Saint-Michel-de-Villadeix

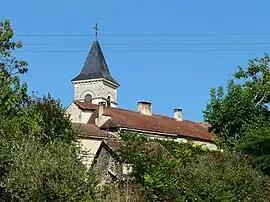
The church in Saint-Michel-de-Villadeix

Saint-Michel-de-Villadeix is a commune in the Dordogne department in Nouvelle-Aquitaine in southwestern France.